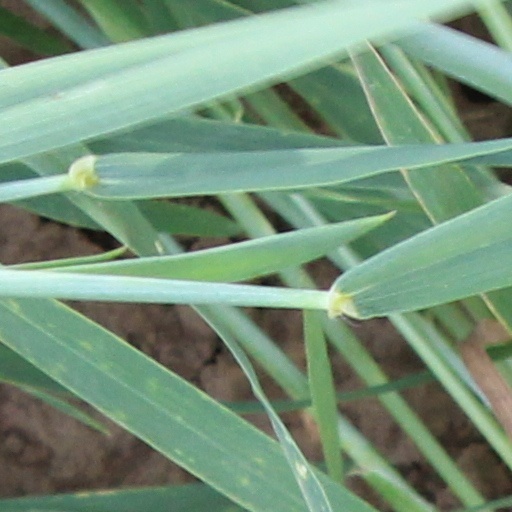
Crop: wheat